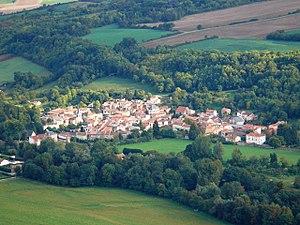
le village vu depuis le Puy de Lavelle
Saint-Vincent est une commune française, située dans le département du Puy-de-Dôme en région Auvergne-Rhône-Alpes.